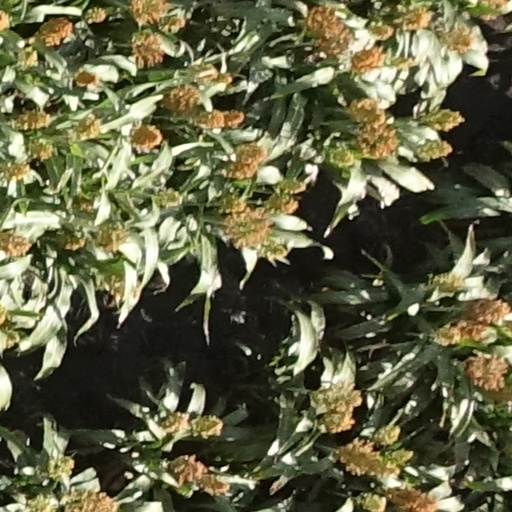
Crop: sorghum